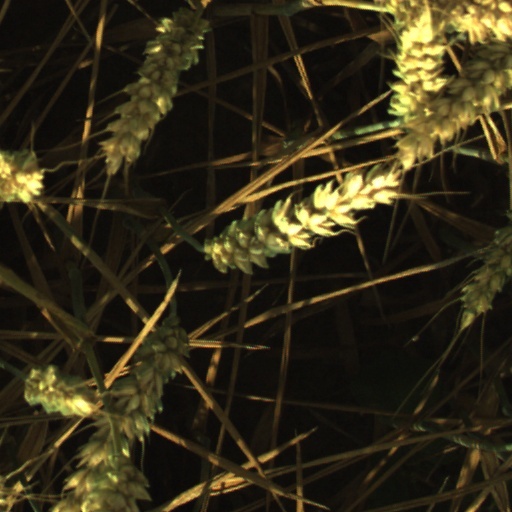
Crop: wheat